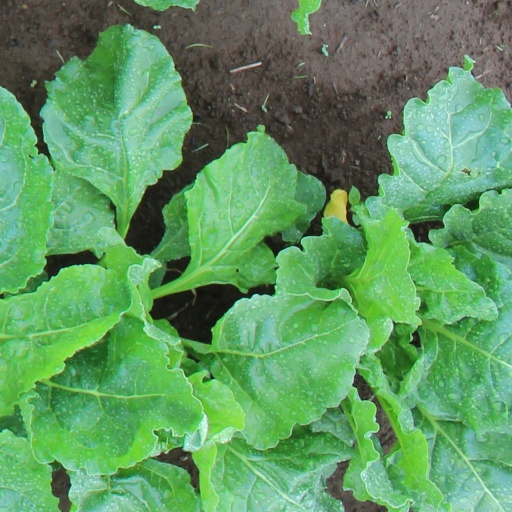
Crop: sugar beet